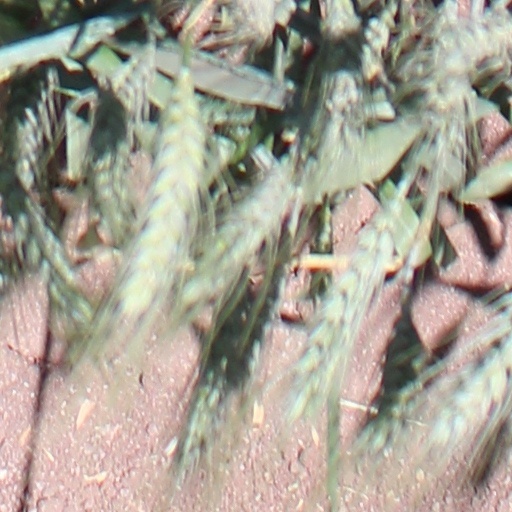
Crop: wheat